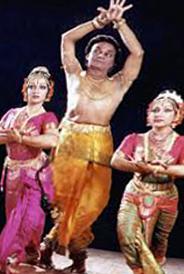
Dance form: kuchipudi